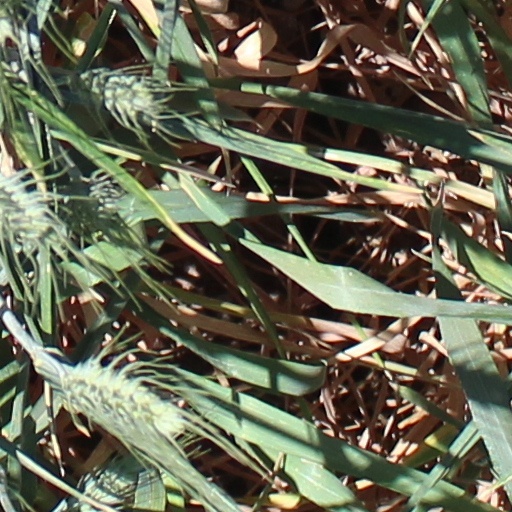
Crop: wheat